Terminal Lance

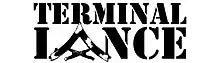

Terminal Lance is a comic strip and website created in 2010 by Maximilian Uriarte that satirizes United States Marine Corps life. Uriarte publishes the strip in the "Marine Corps Times" newspaper and on his own website, "TerminalLance.com".